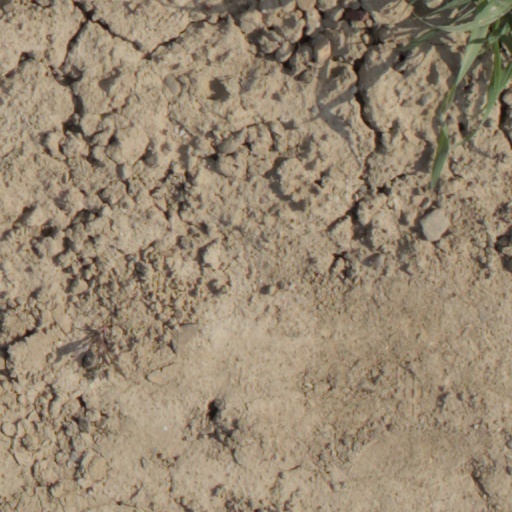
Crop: wheat